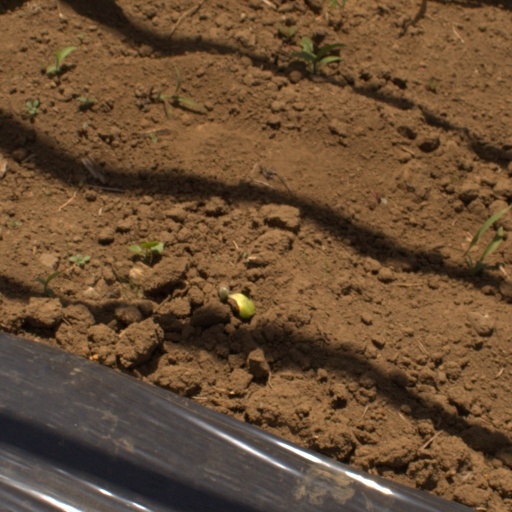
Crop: Jerusalem artichoke